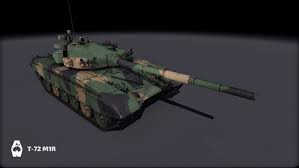
Label: Tank